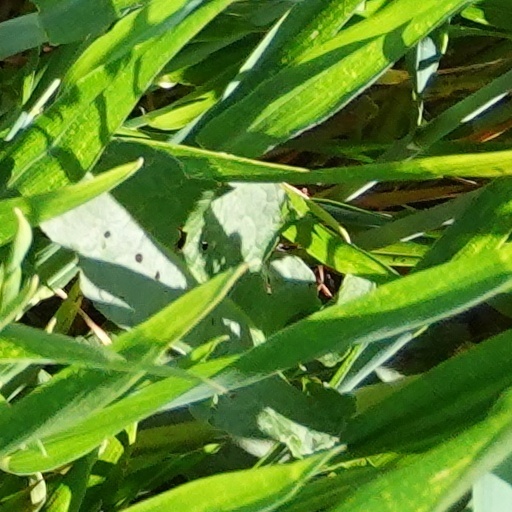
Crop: wheat